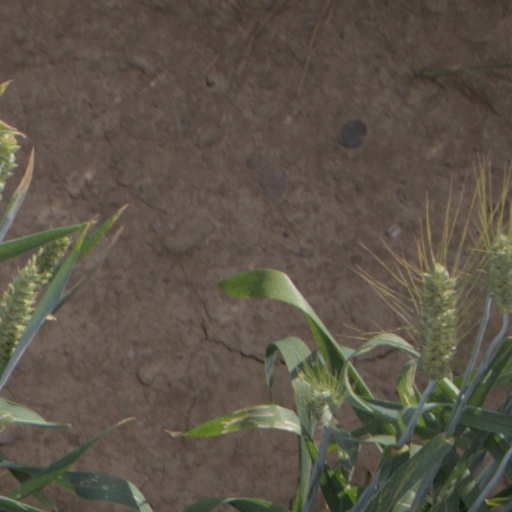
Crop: wheat